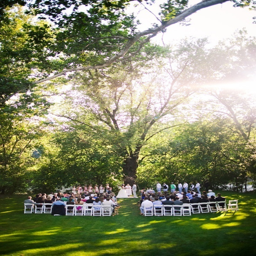
put chairs around in a circle with aisles between maybe ?